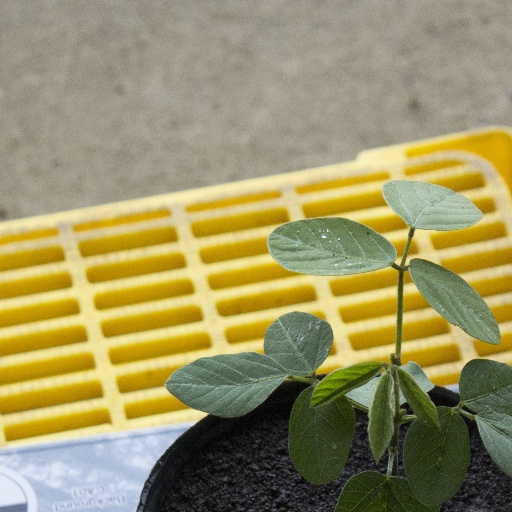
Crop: soybean